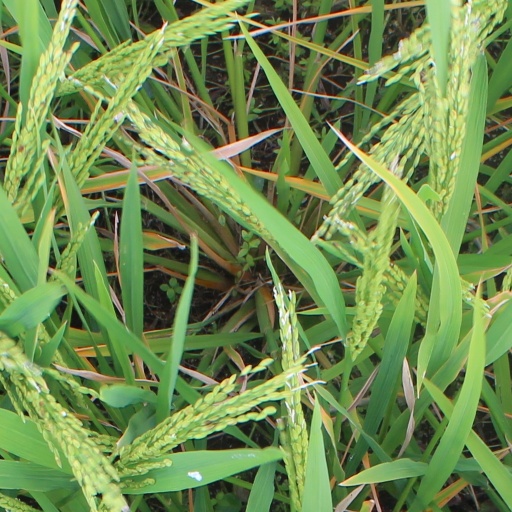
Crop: rice